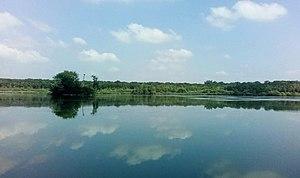
Etang de Virelles
L’Aquascope Virelles est un centre de découverte de la nature situé sur la réserve naturelle de l’étang de Virelles à Virelles en Belgique. Celui-ci a pour but d’allier tourisme, préservation de l’environnement et éducation.